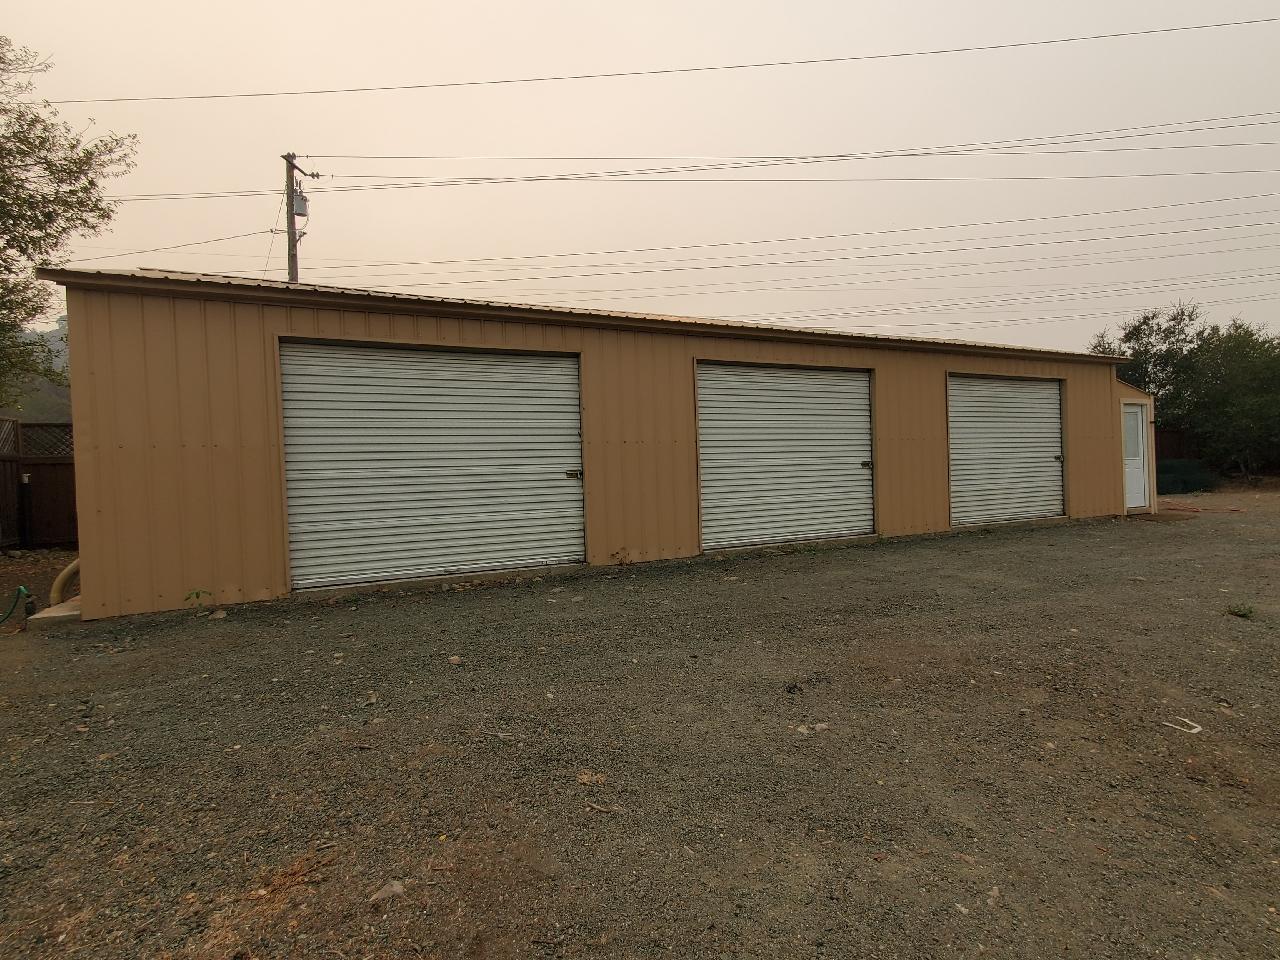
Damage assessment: no_damage